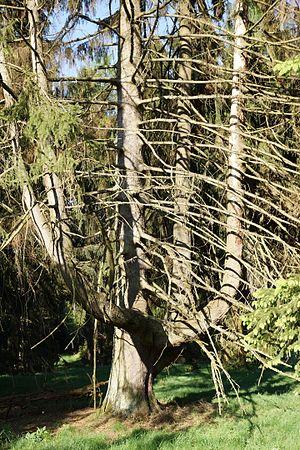
L'autoélagage, appelé aussi élagage naturel, est la capacité naturelle qu'ont les branches de la plupart des essences d'arbres, lorsqu'elles sont moins bien alimentées, à l'ombre de branches supérieures, ou trop à l'intérieur du houppier à dépérir et se dévitaliser et à se détacher du tronc, sans y laisser de blessures durables et importantes. Il explique que dans les peuplements denses forestiers, et dans les forêts primaires non gérées et non plantées, les troncs soient généralement très longs et rectilignes.
Le microbiote des plantes est le microbiote constitué de la communauté de micro-organismes bactériens et fongiques plus ou moins mutualistes ou symbiotiques, associée à la plupart des plantes :